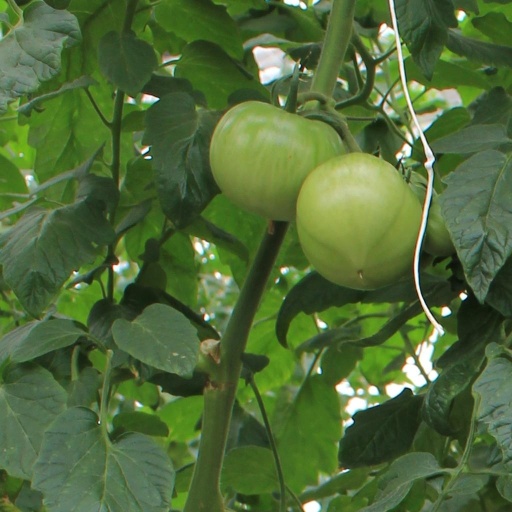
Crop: tomato